The Wounded Land

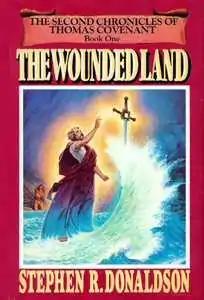
First edition cover

The Wounded Land is a fantasy novel by American writer Stephen R. Donaldson, the first book of the second trilogy of "The Chronicles of Thomas Covenant" series. It is followed by "The One Tree".